House of Frankenstein (film)

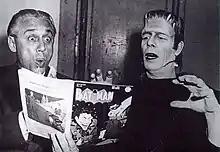
Behind-the-scenes publicity still for "House of Frankenstein" showing producer Paul Malvern (left) and Glenn Strange (right), in his Frankenstein's monster make-up

The film's producer Paul Malvern began assigning a cast that included Karloff, who Universal had on for a two-picture deal, Lon Chaney Jr., John Carradine and J. Carrol Naish. The cast was officially assembled in February 1944. On discussions with the cast, Anne Gwynne confided later in an interview with Michael Fitzgerald that she did not think Karloff was happy with his mad scientist role in the film. In an interview in early 1944, Karloff stated he would "never play Frankenstein's Monster again [...] Other people have taken similar roles and the edge is off of it. I am through with it... I made these horror films. They were of little importance in anybody's scheme of things, including my own, and though I did make a disgraceful amount of money, I was getting nowhere."